Australia–Russia relations

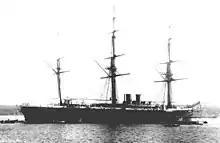
The Russian corvette "Rynda" in Sydney in 1888.

Paranoia of a Russian invasion subsided in 1888, when Grand Duke Alexander Mikhailovich arrived in the Colony on board the corvette as part of celebrations of the Colonial centenary. "Rynda" pulled into Newcastle in the afternoon of 19 January 1888 to replenish coal supplies, becoming the first Russian naval visitor to the city. "The Newcastle Morning Herald and Miners' Advocate" reported on 20 January 1888 that given the uncertain state of diplomatic relations between the European powers many people fled fearing that the Russian warship was present in Newcastle to start a war; however, those fears were quickly allayed when the goodwill nature of the visit became known. From Newcastle, "Rynda" sailed to Sydney. The day after arrival Lord Carrington, the Governor of New South Wales, sent a coach to bring the Grand Duke to Government House. He was unable to attend due to laws of the Russian Empire which prohibited participation in State ceremonies of foreign states. The Russian officers attended Government House on 24 January as the guest of Lady Carrington. was late arriving in Sydney and on 26 January, the day of celebrations, the "Rynda" orchestra was invited to entertain the public, and the Australian media made the Grand Duke the central focus of the events. On 30 January the Russian officers were present at the ceremony of the foundation of the new parliament building. One hundred seamen from "Rynda" were invited to a festival organised by the citizens of Sydney on 31 January, and the Russian and French flags were given prominence next to the Australian flag, whilst those of other nations were along the walls. Denoting the goodwill nature of the visit, Lord Carrington in a speech said, "We welcome into the waters of Port Jackson the gallant ship "Rynda", we welcome the gallant sailors who sail under the blue cross of Saint Andrew, and we especially welcome — though we are not permitted to do so in official manner – that distinguished officer who is on board, a close blood-relation of his Majesty the Tsar. Though not permitted to offer him an official welcome, we offer him a right royal welcome with all our hearts." "Rynda" left Sydney on 9 February and arrived in Melbourne on 12 February. The visit was initially reported positively in the press, but after a few days "The Age" began to campaign for restricting the entry of foreign naval ships into Melbourne, and other articles described the expected war between "semi-barbarous and despotic Russia" and England. The public, however, continued to view the presence of the Russians positively, and on 22 February the Mayor of Melbourne Benjamin Benjamin visited the ships. After staying for nearly a month, "Rynda" left Melbourne on 6 March for New Zealand. The Grand Duke supported expanding trade ties with Australia, noting that it was desirable for the Russians to expand their ties with Australia, outside of their relationship with Britain, and stated his belief that such relations were long overdue.